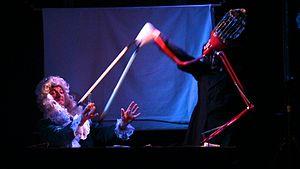
Les Fables de La Fontaine Tout à Trac
La Compagnie Daru dite Daru-Thémpô est une structure artistique et culturelle consacrée aux arts de la marionnette composée : d'une compagnie de création et de diffusion de spectacles, d'un pôle départemental et d'une fabrique de culture régionale. Elle est implantée dans l'Essonne au sud de la région Ile-de-France à Ollainville.